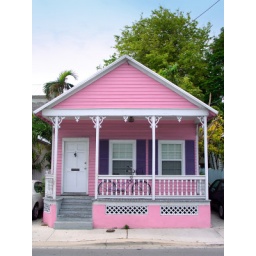
Small pink wooden house in Key West, Florida